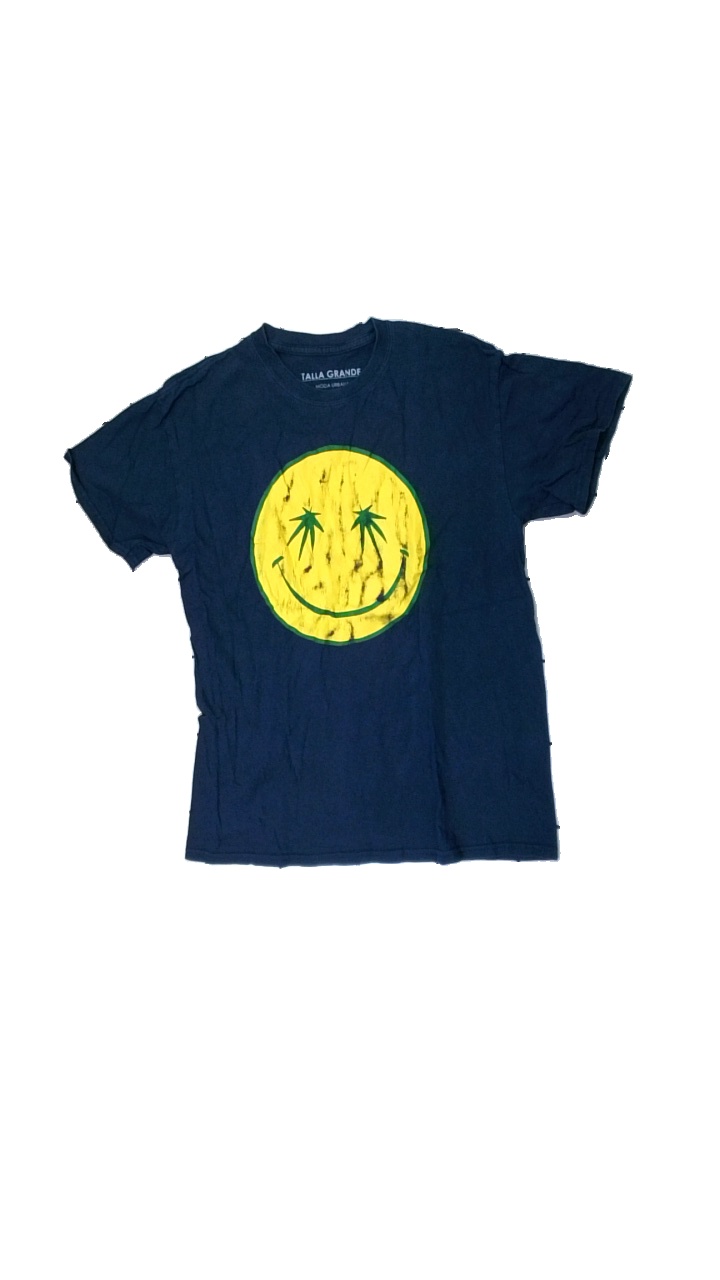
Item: Top (Ladies)
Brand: Italia Gande
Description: blue t-shirt with print
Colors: Blue, Yellow, Green
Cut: Regular, C-collar
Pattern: Other
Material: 100% Cotton
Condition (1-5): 2
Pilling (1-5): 5
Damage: damaged print
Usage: Export
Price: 50-100